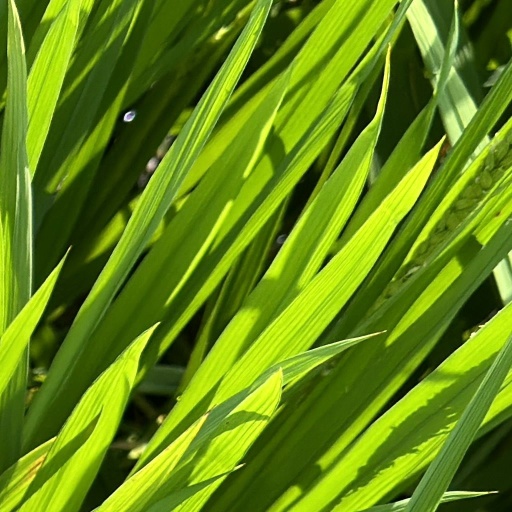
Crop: rice